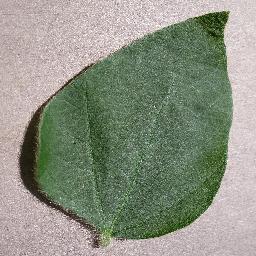
Label: Soybean___healthy